Jan Gissberg

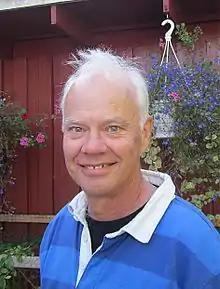
Jan Gissberg

Jan Gissberg (born 13 August 1948) is a Swedish cartoonist, animator and film director. After studying at Konstfack in Stockholm he started working as an animator under Stig Lasseby, and later went on to direct by himself. As a cartoonist he is best known for drawing Rudolf Petersson's , and for his high production speed.